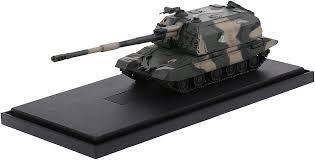
Label: 2S19_MSTA